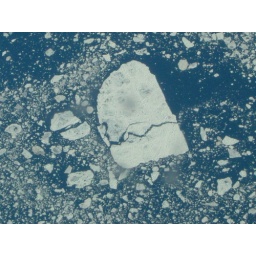
Icebergs breaking up - flying over the Atlantic ocean to New York - June 2007